Hack Green Secret Nuclear Bunker

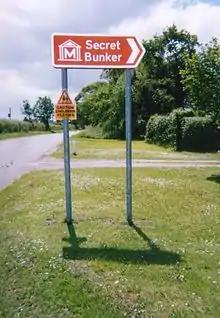
Signpost showing directions to the secret bunker.

The first military use of the area was in World War II, when a Starfish site was established at Hack Green. Its purpose was to confuse Luftwaffe bombers looking for the vital railway junction at Crewe.